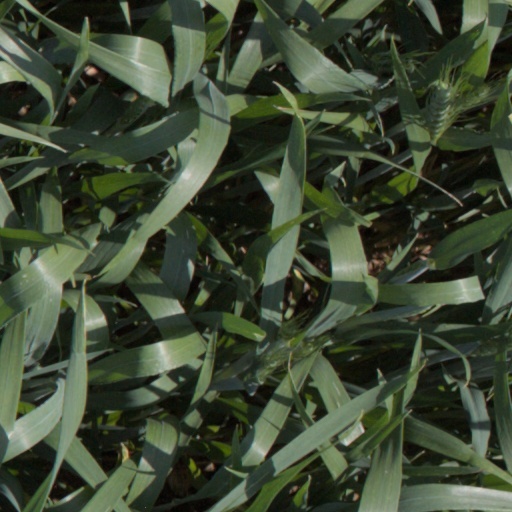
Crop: wheat